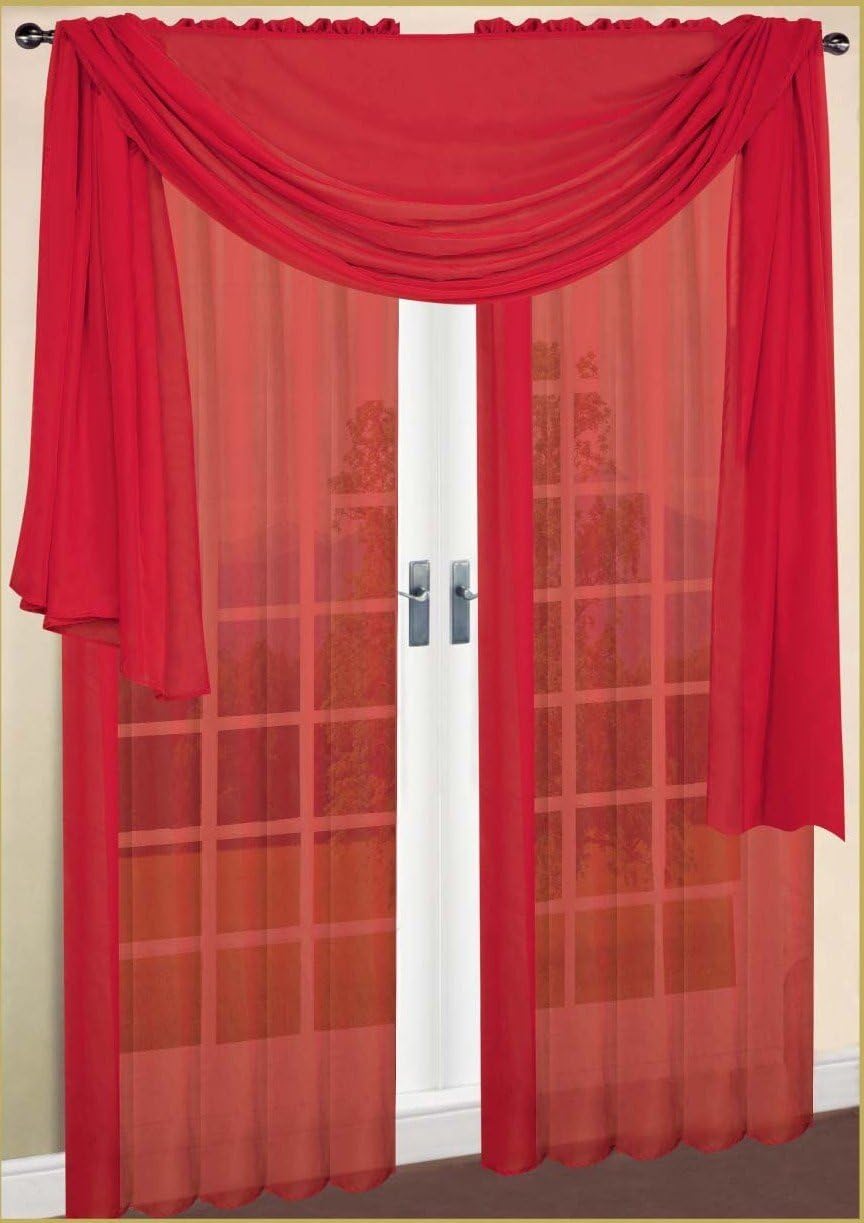
2 Piece Solid Red Sheer Window Curtains/drape/panels/treatment 60"w X 90" Each
Category: Amazon Home
Give your home decor style and sophistication when you decorate with sheer window panels. Each vivid colored curtains have a warming effect on your home window treatment while provides privacy at the same time. Simple sheer yet add styling to your window. what make these sheer panel rich and different that its hammed on both side and at the bottom.
Features: 100% Polyester | 2 panels included. Each panel is 60" x 90" (120" x 90") | These Sheer Window Treatments are 1.5 inch rod pocket panels. | Care Instruction: Machine Washable | Fabric Content 100 % Polyester | Design: Solid Color